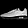
Label: Sneaker